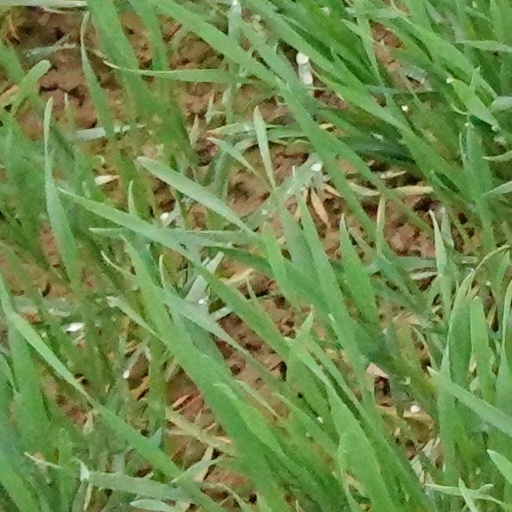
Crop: wheat